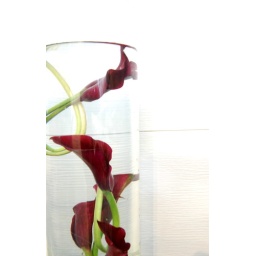
floating black calla lillies in 30&amp;quot;H x 8&amp;quot;dia clear glass, lit from underneath